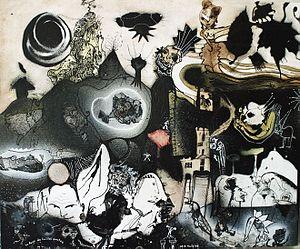
La reine des feuilles mortes, Bruno Montpied, 2005 (46 cm x 38 cm, technique mixte sur carton entoilé)
Bruno Montpied est un écrivain, peintre, cinéaste, chercheur et médiateur de l’art brut et des arts spontanés, né en 1954 à Boulogne-Billancourt.